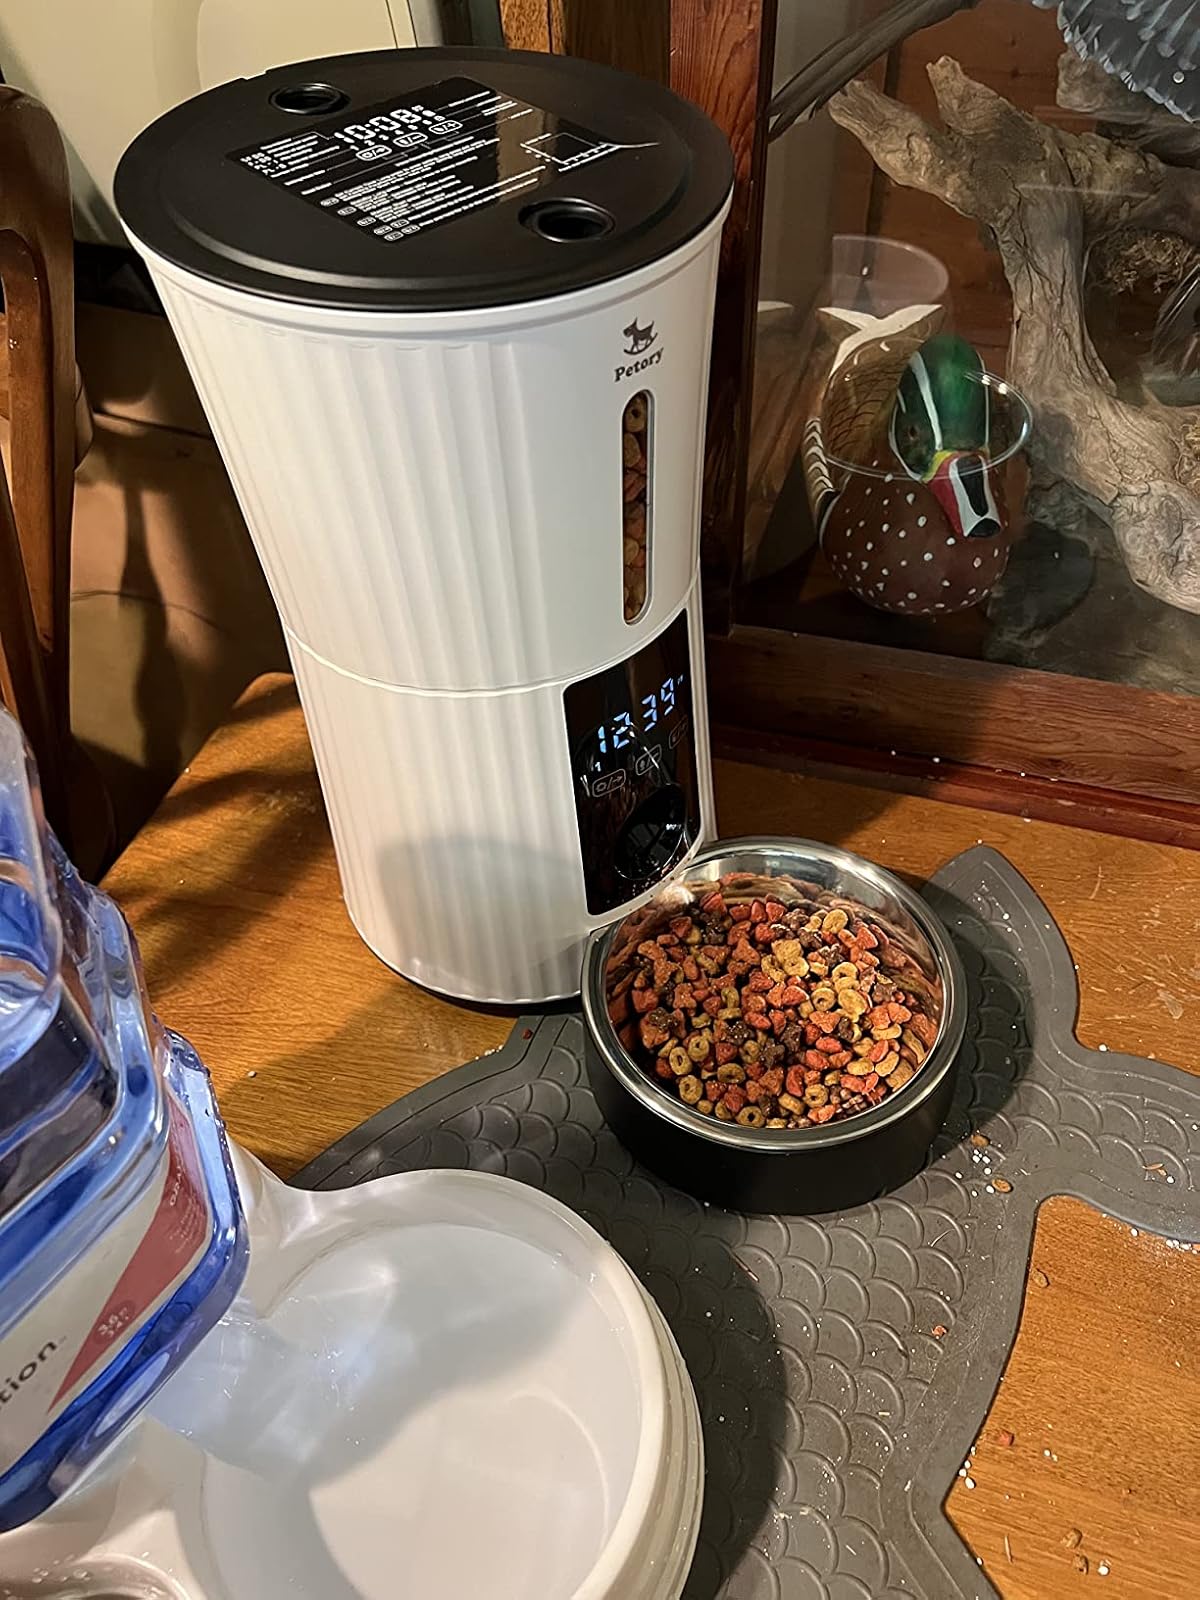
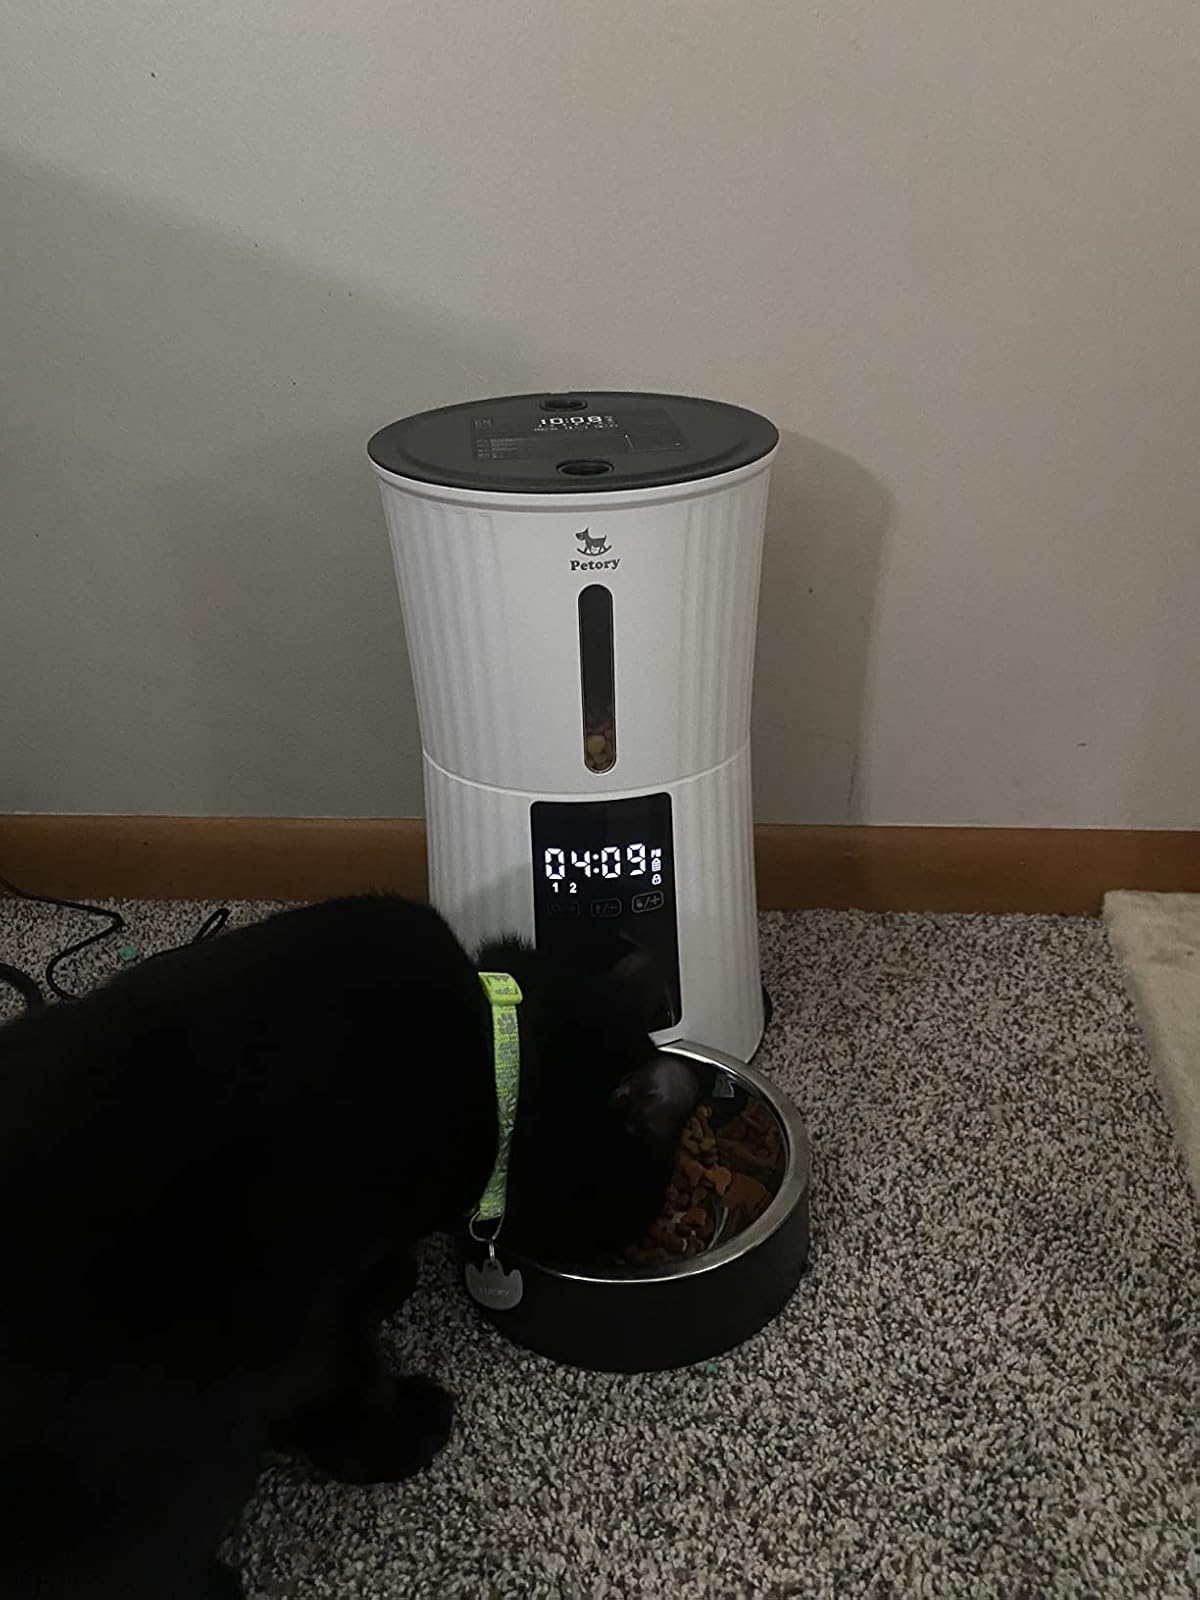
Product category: items_feeder
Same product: yes